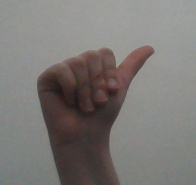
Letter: dhad